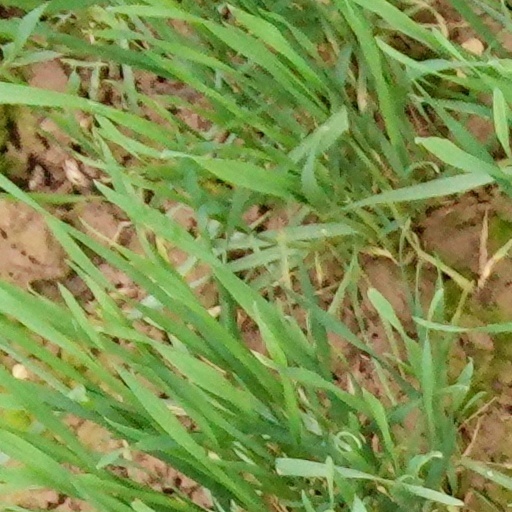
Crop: wheat